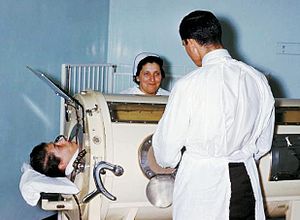
Jernlunge
Jernlunge med patient liggende indeni
En jernlunge eller en såkaldt tankrespirator er den ældste form for respirator, hvis formål det er at holde patienten i live igennem kunstigt åndedræt.